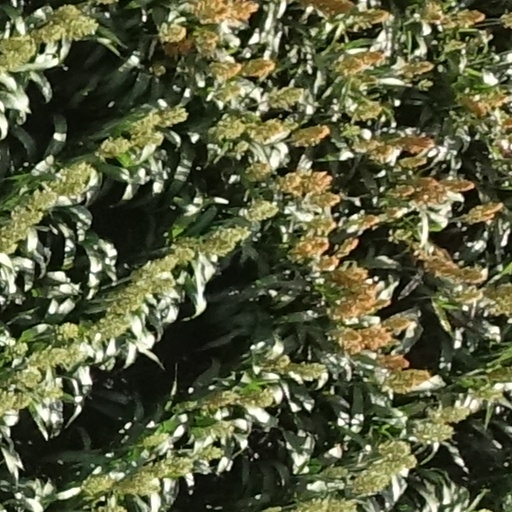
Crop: sorghum